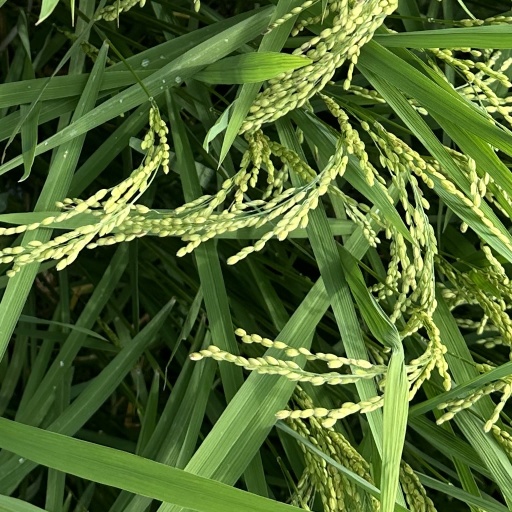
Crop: rice